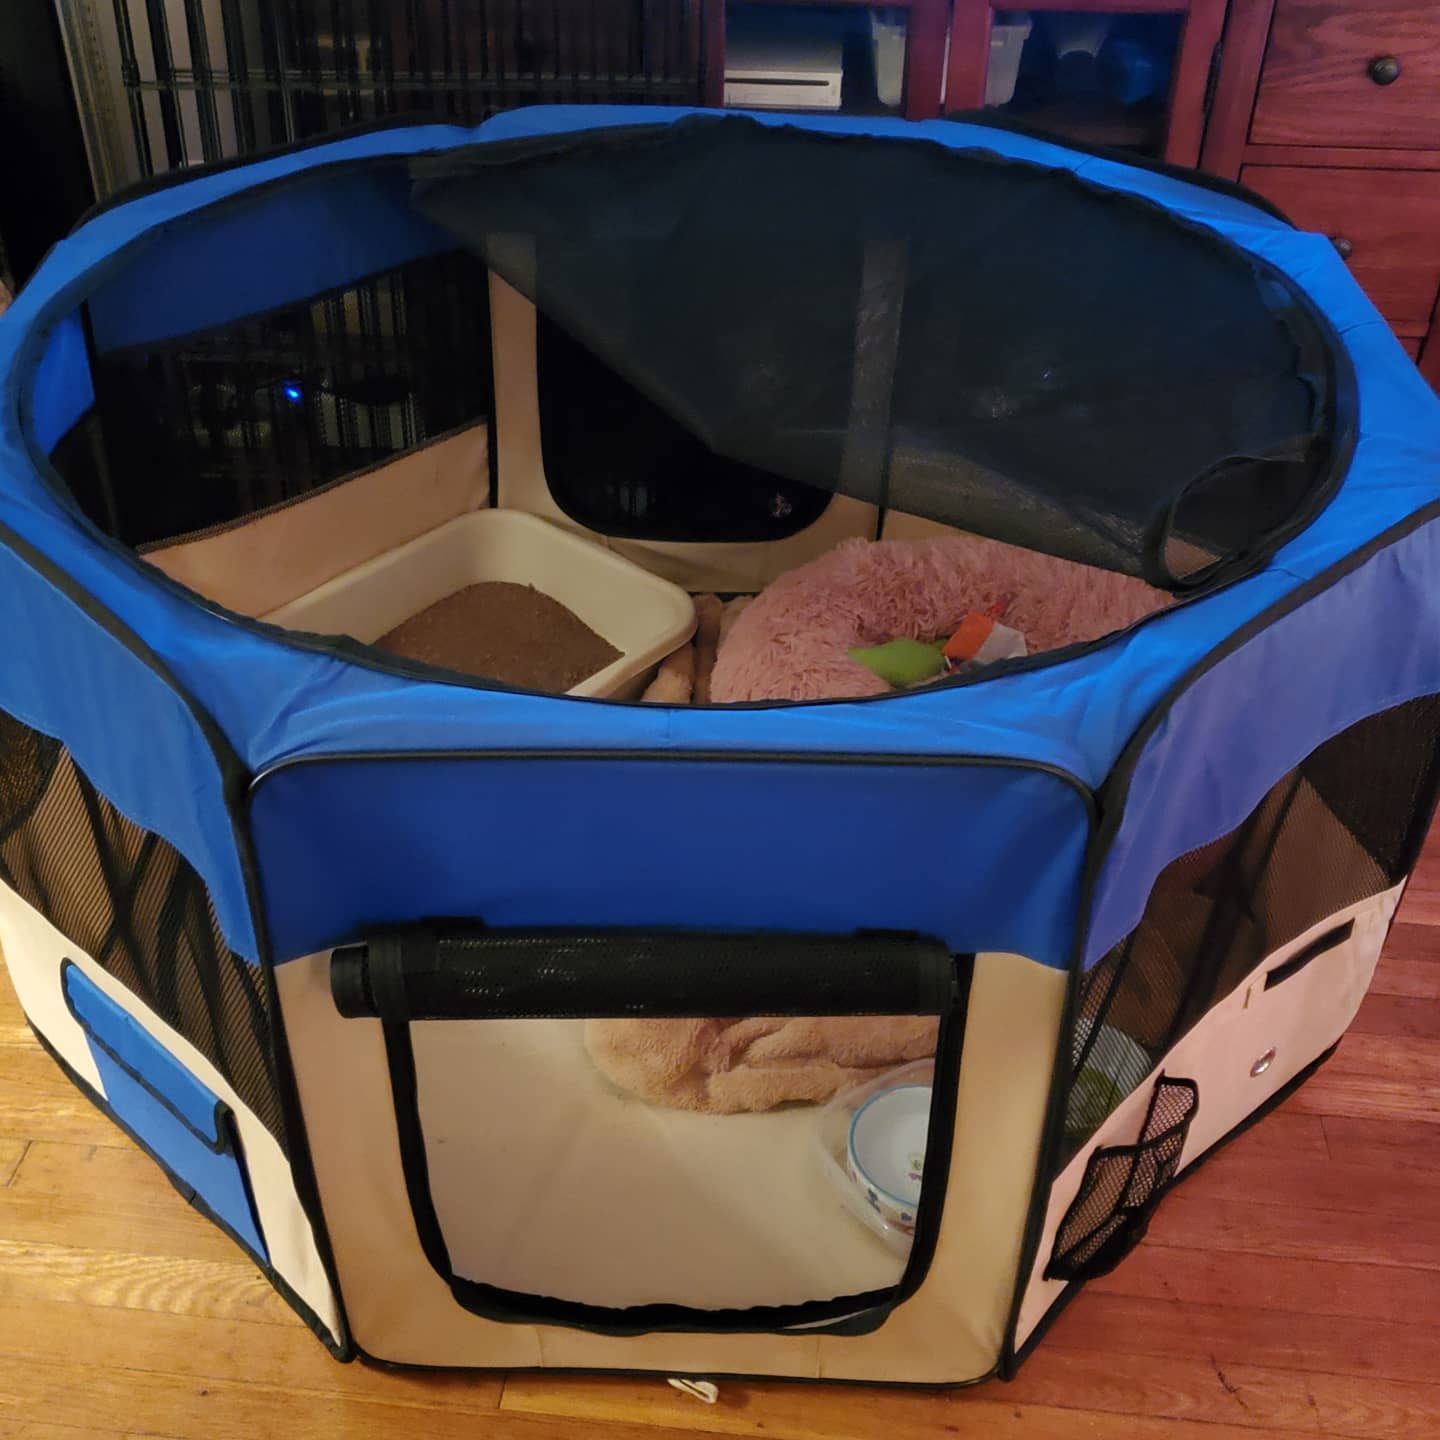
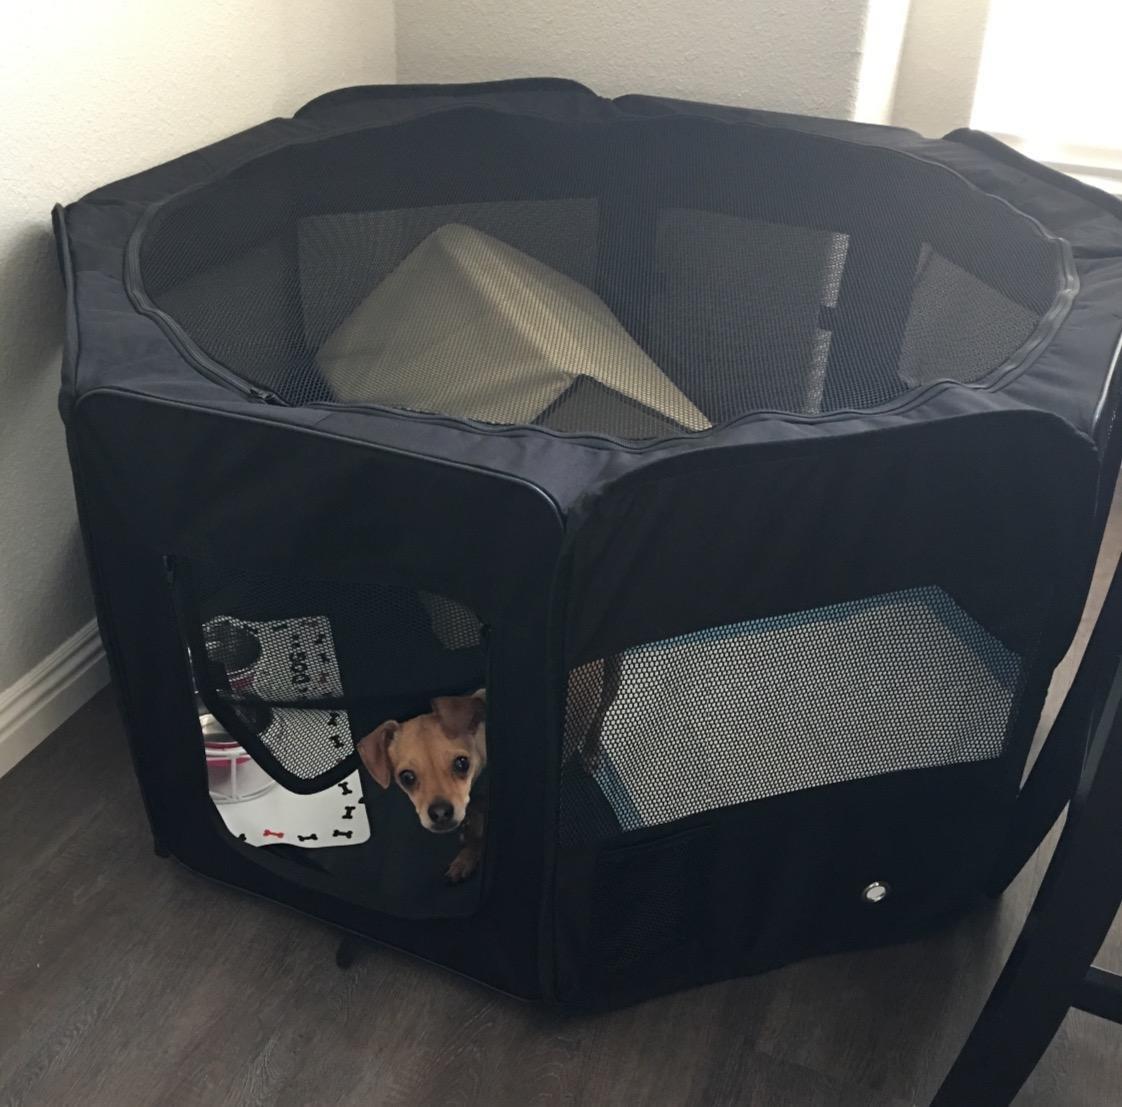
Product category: items_kennel
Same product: no